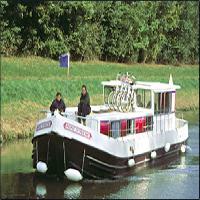
Weather: cloudy or overcast